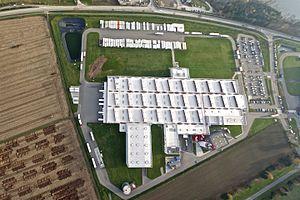
Schmidt Groupe est le nom donné en 2016 à la Société alsacienne de meubles « entreprise française familiale » créé en 1934 par Hubert Schmidt, qui fabrique et commercialise une large gamme de meubles pour cuisines, salles de bains, rangements, tables et chaises. Elle est connue sous les enseignes et marques Schmidt et Cuisinella.